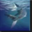
Label: shark